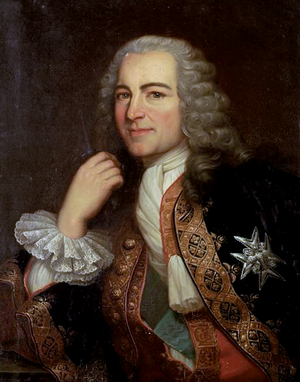
Marie-Thérèse d'Estampes de La Ferté-Imbault est une salonnière française né le 20 avril 1715 à Paris, morte le 15 mai 1791 à Paris. Actionnaire de la Manufacture royale de glaces de miroirs par héritage paternel, elle usa de ses fréquentations de la cour de Louis XV – elle fut notamment proche de Marie-Louise de Rohan, gouvernante des enfants royaux, et de deux ministres, le comte de Maurepas et le cardinal de Bernis – pour obtenir le renouvellement des privilèges de la manufacture dans la seconde moitié du XVIIIe siècle.